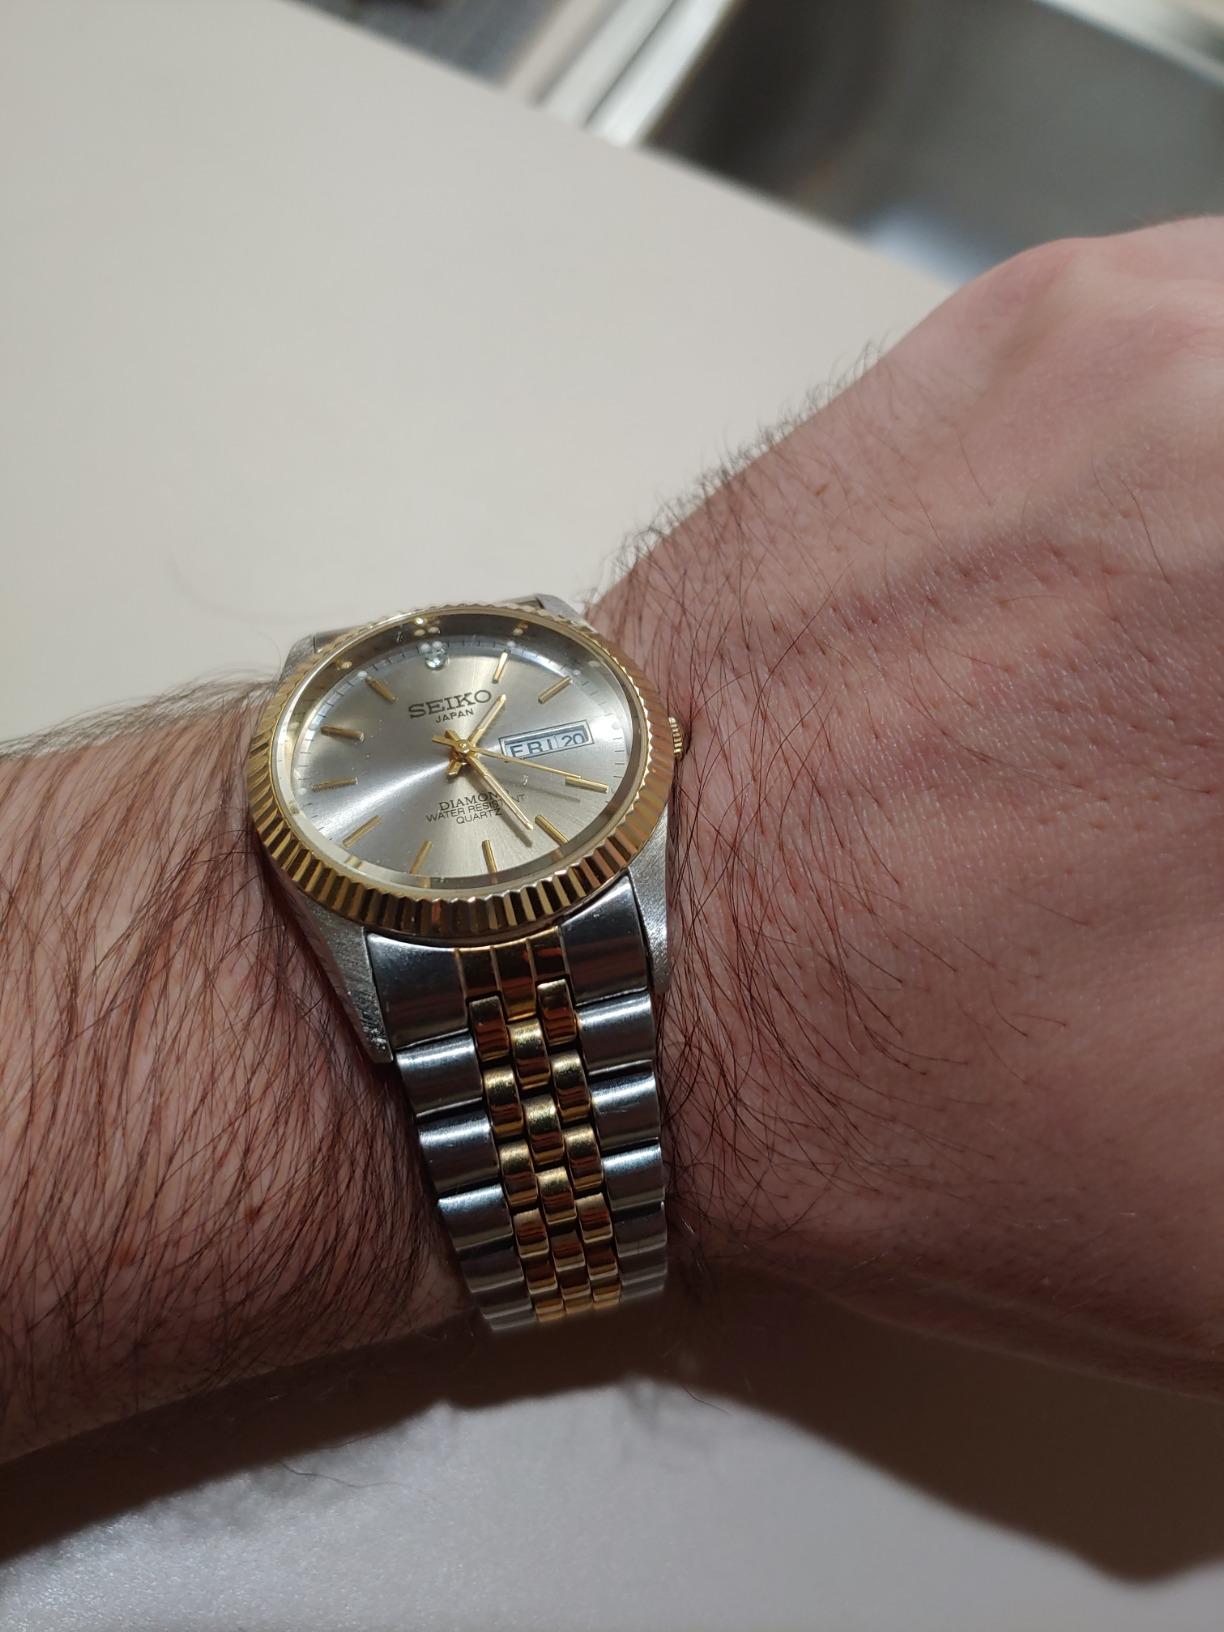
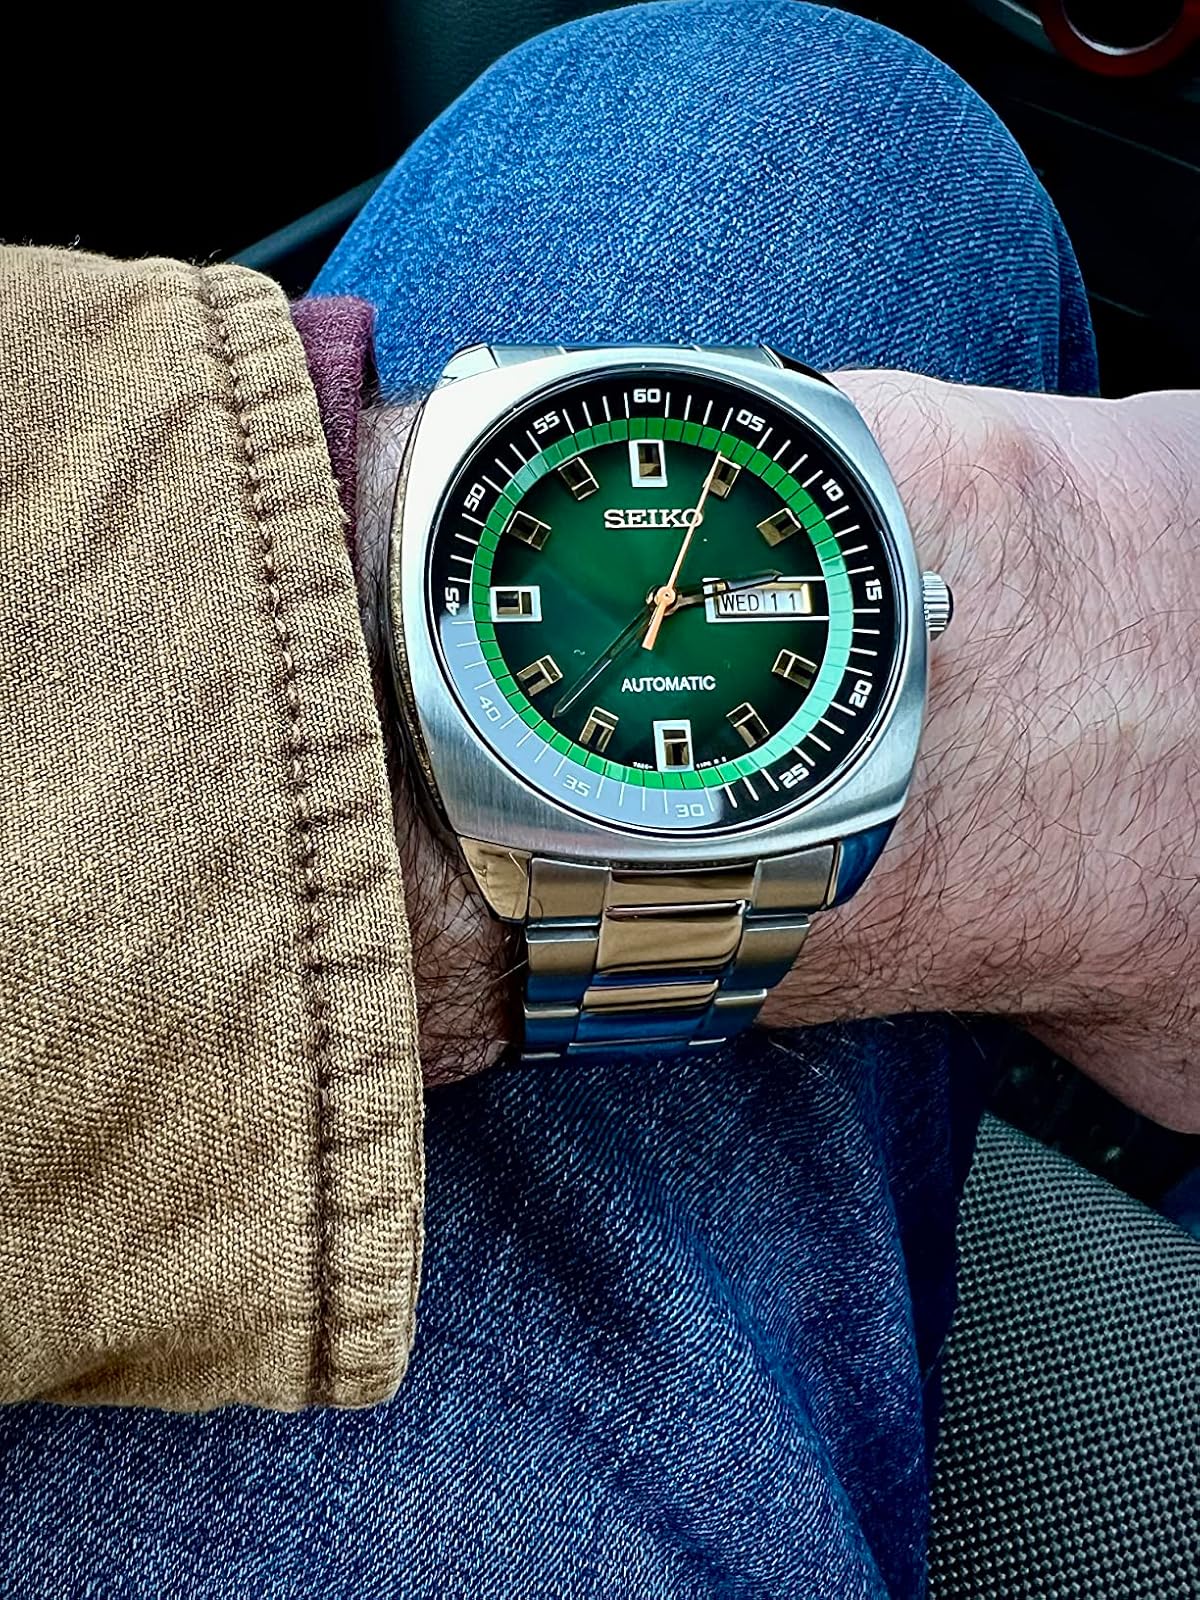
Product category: accessories_watch
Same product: no